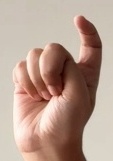
ASL sign: X